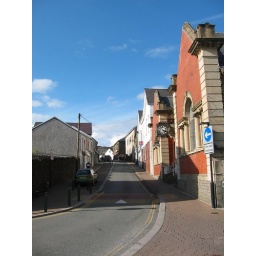
The village library is housed in the first building on the right.